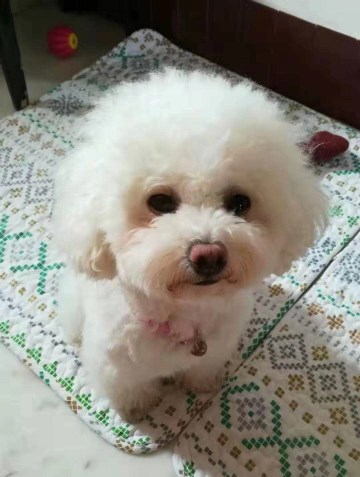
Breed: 3083-n000117-Bichon_Frise